Azerbaijan State Agriculture Museum

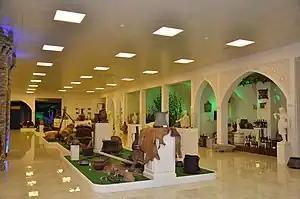
Exhibition in the museum

The Azerbaijan State Agriculture Museum, established in 1924, presents the history of agricultural development in Azerbaijan and reflects its current state.